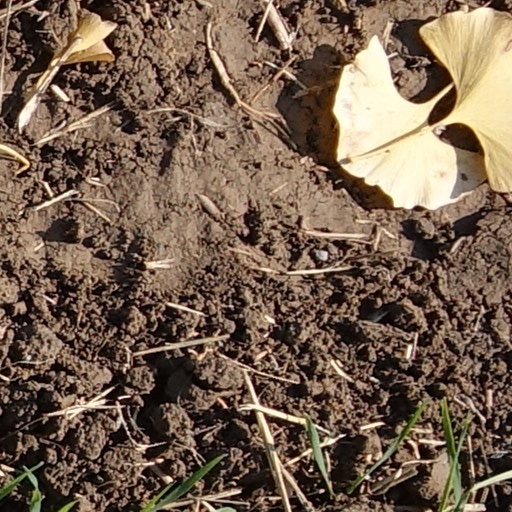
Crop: wheat